Planjane, Prizren

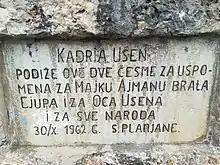

Planjane is located in the historical region of Sredačka župa, a medieval župa (small administrative division) within, now part of southeastern Kosovo. It encompassed seven hamlets and was centered in the town of Sredska.